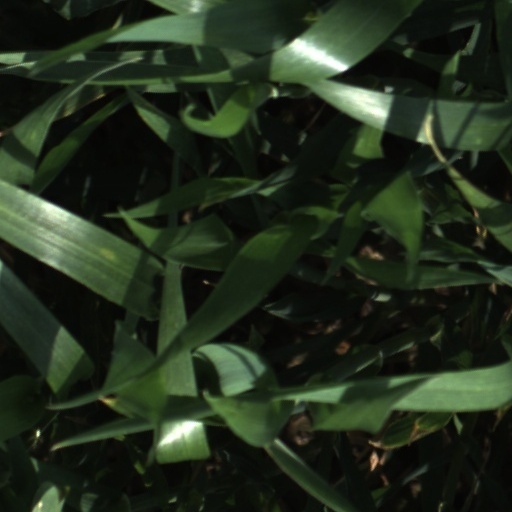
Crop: wheat